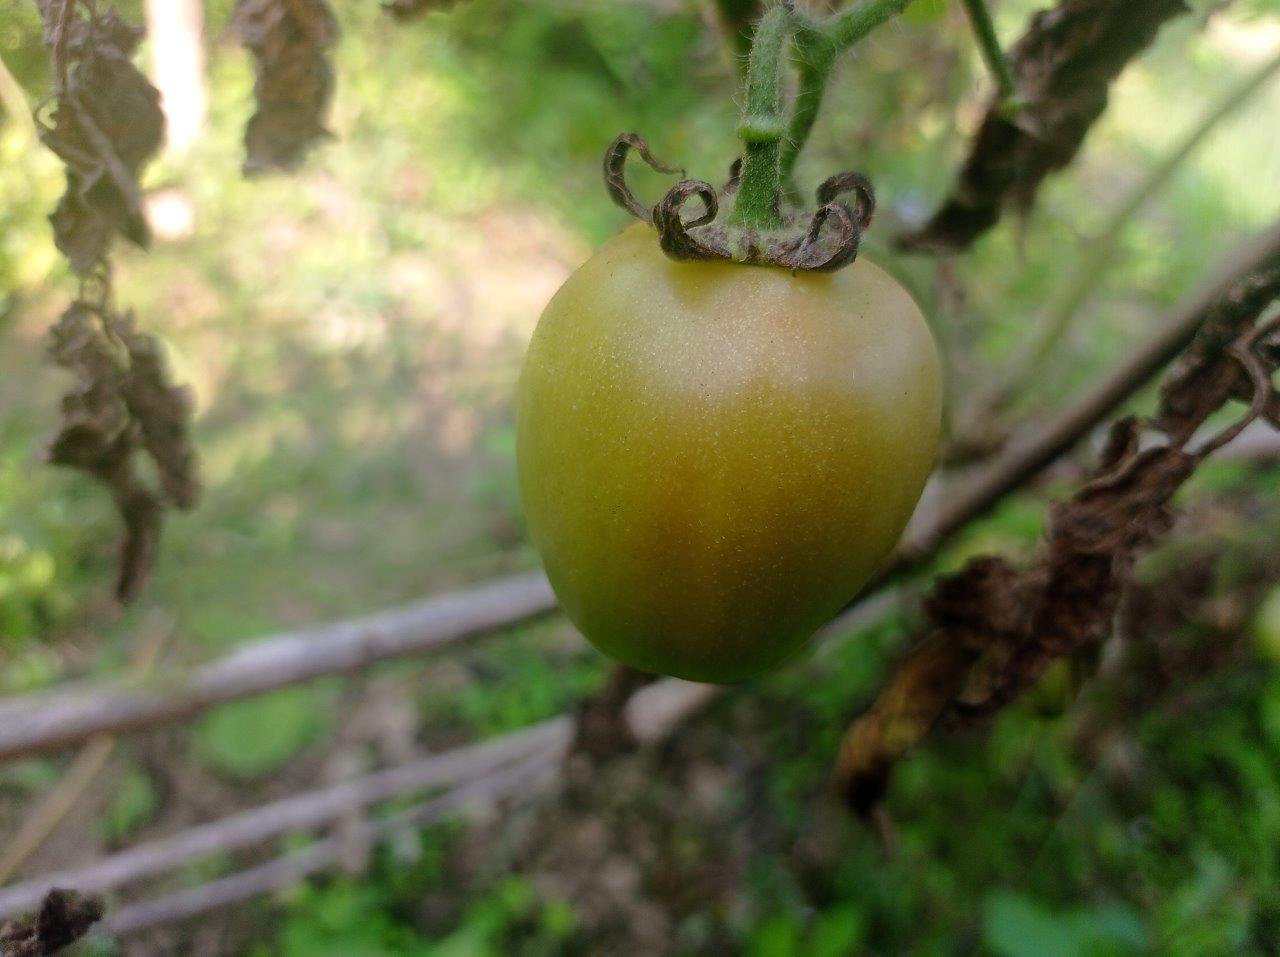
Maturity: Mature